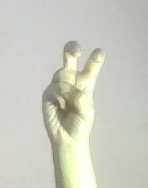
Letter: toot